Imperfect competition

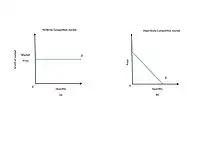
(a) Demand Curve under Perfectly Competitive market (b) Demand Curve under Imperfectly Competitive market

The imperfect market faces a down-ward sloping demand curve in contrast to a perfectly elastic demand curve in the perfectly competitive market. This is because product differentiation and substitution occurs in the market. It is very easy for a consumer to change their seller which makes the consumer sensitive to price. The Law of demand also plays a very vital role in this market. As price increases, quantity demanded decreases for the given product. The demand curve in perfectly competitive and imperfectly competitive market has been illustrated in the image on the left.